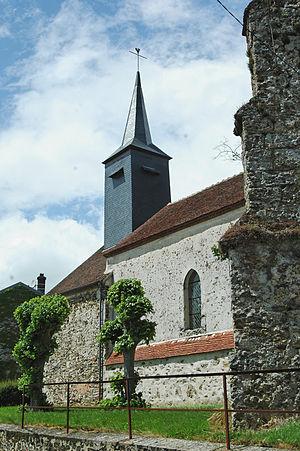
Église de Fontenelle-en-Brie.
L'église Saint-Thibaud de Fontenelle-en-Brie est une église située à Fontenelle-en-Brie, en France.